Olive Mudie-Cooke

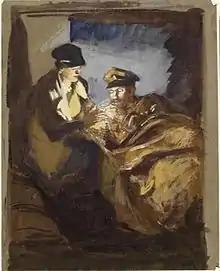
"In an Ambulance: a VAD lighting a cigarette for a patient" (Art.IWM ART 3051), painted between 1916 and 1918

Mudie-Cooke was born in west London, the younger of two daughters to Henry Cooke, a carpet merchant, and Beatrice Mudie. She studied art at St John's Wood Art School and at Goldsmiths College. She also worked in Venice for a brief period. In January 1916 Mudie-Cooke and her elder sister Phyllis, who had studied Archaeology, went to France as volunteer members of the First Aid Nursing Yeomanry, FANY. Whilst driving ambulances for FANY, and later for a Voluntary Aid Detachment unit, in France between 1916 and 1918, Mudie-Cooke began to sketch and paint the scenes she saw around her, both among her fellow ambulance drivers and the medical staff they were working with. In particular her watercolours and chalk drawings often focused on wounded troops being evacuated, and the logistics of evacuation such as ambulance trains waiting in sidings. As well as the Western Front Mudie-Cooke also served as an ambulance driver in Italy during the war. Mudie-Cooke was fluent in French, Italian and German and so sometimes worked as an interpreter for the Red Cross.